Tennessee Brewery

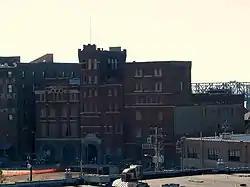
Tennessee Brewery

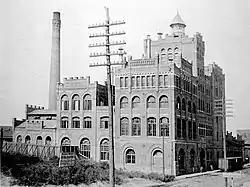
Tennessee brewery in 1895

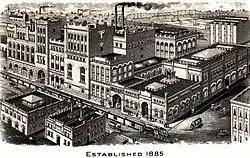
Early Tennessee Brewery Postcard

The Tennessee Brewery building stands at the intersection of Butler and Tennessee streets in Memphis, Tennessee. It is directly on the bluff overlooking the Mississippi River. The building once housed the Tennessee Brewing Company, a leader in early brewery production.